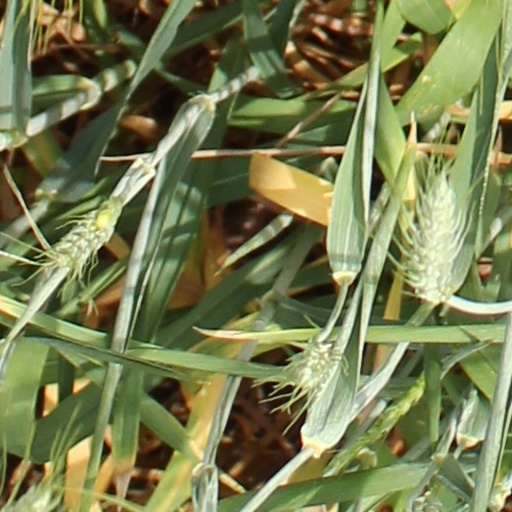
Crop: wheat